Ross Jarman

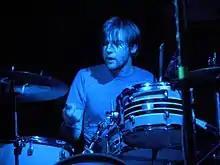
Jarman at WhiteAir Festival in September 2009

Ross Anthony Jarman (born 22 September 1984) is a British drummer who is a member of the indie rock band The Cribs.